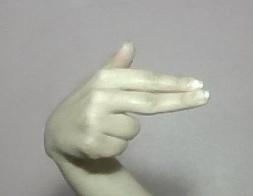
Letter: ghain